Battle of Bir el Abd

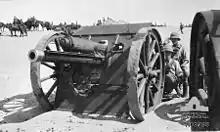
One of the division's 18-pounder artillery pieces

By 11:30, the ANZAC Mounted Division was deployed in a crescent around the Turkish position and could observe the Turkish camel transports leaving to the east. But thirty minutes later the Turkish troops counter-attacked along the length of their line. One of their artillery shells landed on a limber from the Ayrshire Battery, Royal Horse Artillery killing four men, wounding several others and killed thirty-seven horse. The Turkish soldiers were now advancing in waves towards the New Zealand Brigade. But supported by their artillery they managed to drive them back. The Composite Brigade was the Turkish next target. The Warwickshire Yeomanry, reinforcing them, had to fight off three battalions by themselves. The 3rd Brigade also being attacked, informed Chauval that there was little chance of them being able to break through the Turkish lines. Back in the north the Composite Brigade by 14:00 was being forced back and the Ayrshire Battery supporting them was in danger of being overrun. Chauvel committed his last reserves here to shore up the position and they managed to withdraw the guns. All along the ANZACs front they were now pulling back. The ANZAC Mounted Division held on for the next two hours, slowly retiring to the rear. Realising the opportunity presented to them the Turkish artillery increased their rate of fire. To counter this the ANZAC Divisions squadrons rode forward, until the rate of fire forced them to dismount then tried attacking on foot. Until 15:00 when Chauvel order the division to attack but little progress was made. At 16:30 in the north between 2–3,000 men attacked the Composite Brigade, getting to within a "few hundred yards of the ANZAC Divisions lines. To the right the New Zealand Brigade was now exposed the two flanking brigades having retired further to the rear and their position was being enfiladed from both sides. Then at 17:00 the Turkish force counter-attacked in force and the ANZAC Mounted Division was forced to withdraw. One squadron of the 9th Light Horse Regiment, trying to recover their wounded, waited until they were within before leaving and were forced to leave three of their wounded behind. Until at 17:30, with the danger of a hand to hand fight looming, Chauvel was forced to order a "general withdrawal". When the Turkish realised what was happening, they increased their efforts to break through the divisions front. The ANZAC Mounted Division withdrew by bounds, squadrons leap-frogging each other. First to their horse lines and then rode back to safety.